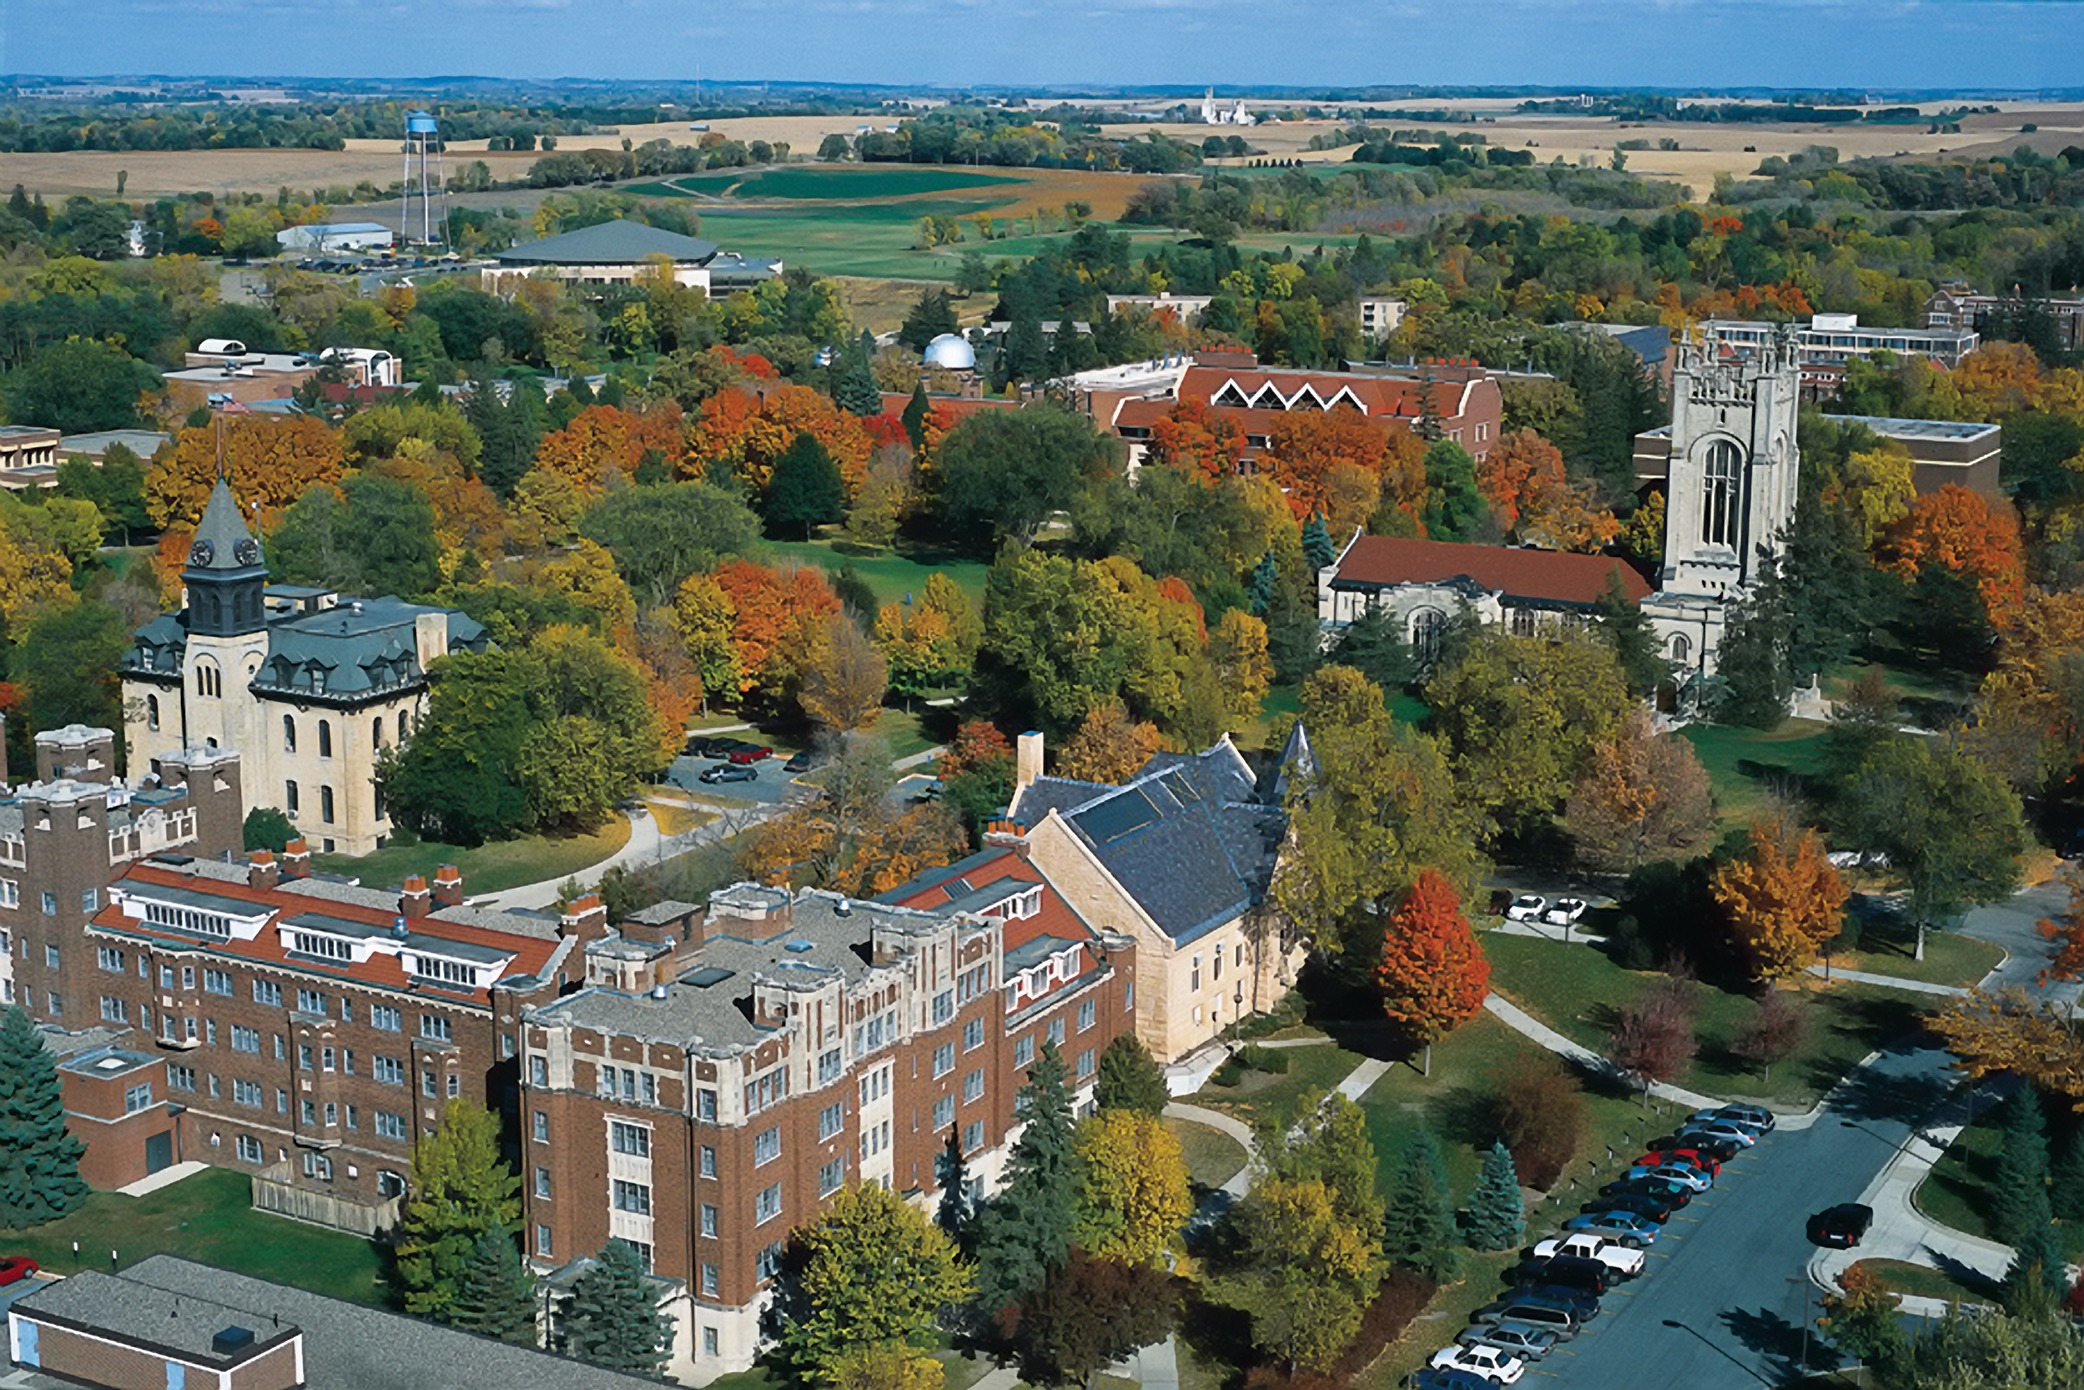
nature, architecture, skyline, photography, fall, town, city, cityscape, downtown, village, suburb, autumn, landmark, colorful, trees, outside, buildings, town square, campus, estate, college, minnesota, neighbourhood, bird's eye view, aerial photography, residential area, human settlement, metropolitan area, carleton college, northfield